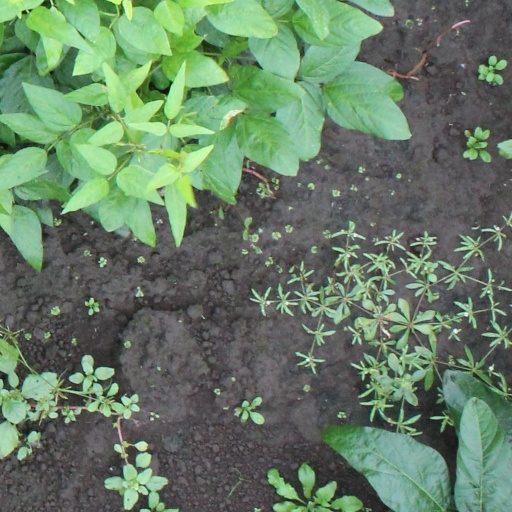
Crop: soybean